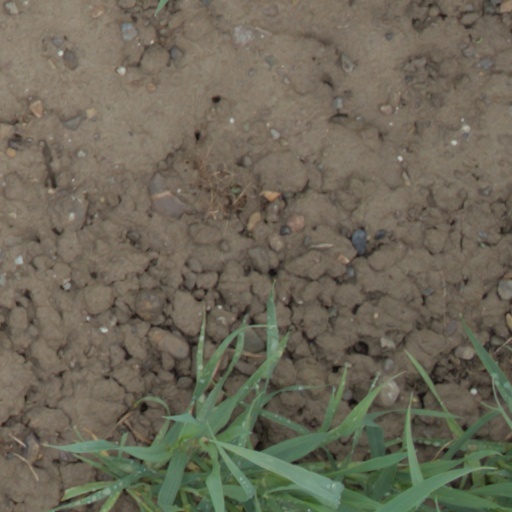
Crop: wheat